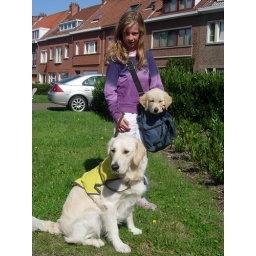
Alix is a female golden retriever and a service dog in training. Picture taken by her foster family.